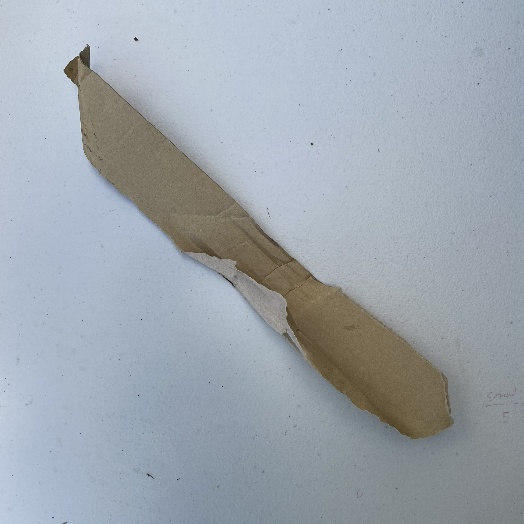
Label: Cardboard